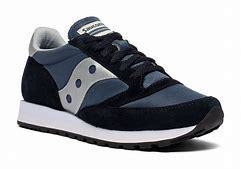
Brand: Saucony
Model: Jazz